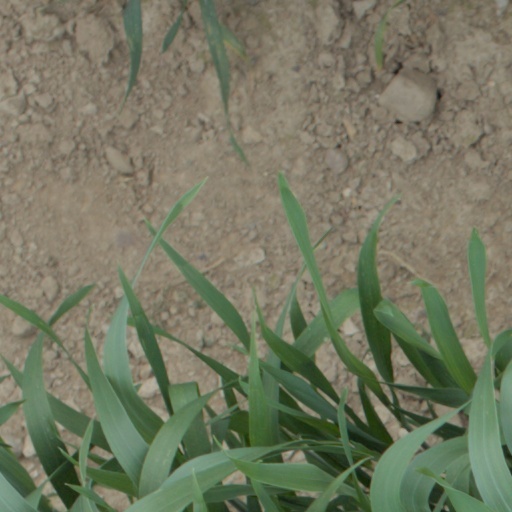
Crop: wheat